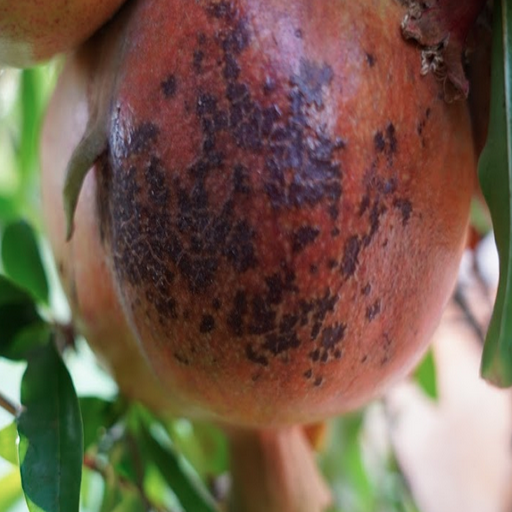
Label: Sunburn